Easter in Poland

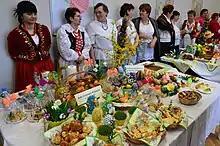
Easter foods, decorations, and traditional folk dress, 2014

Easter in Poland, a public holiday, is one of that country's major holidays, often compared in importance to Christmas. Associated with it are many specific customs and traditions.